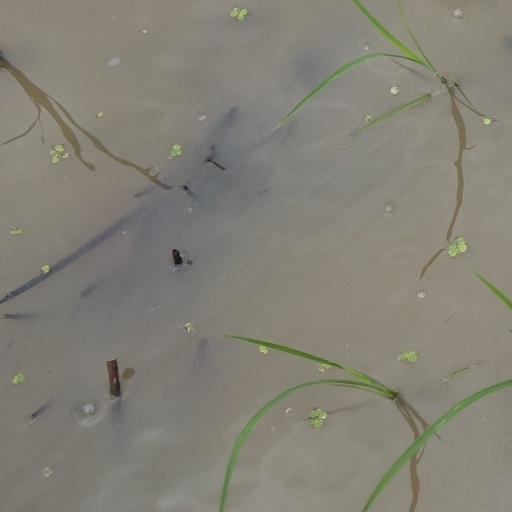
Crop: rice